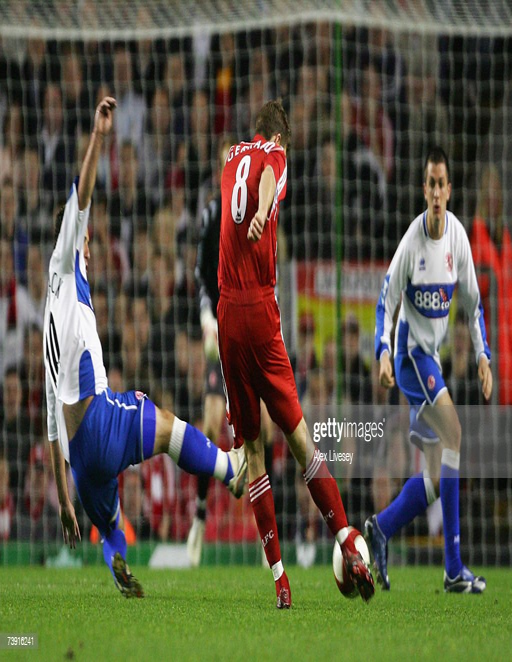
football player scores his team 's first goal during the match .